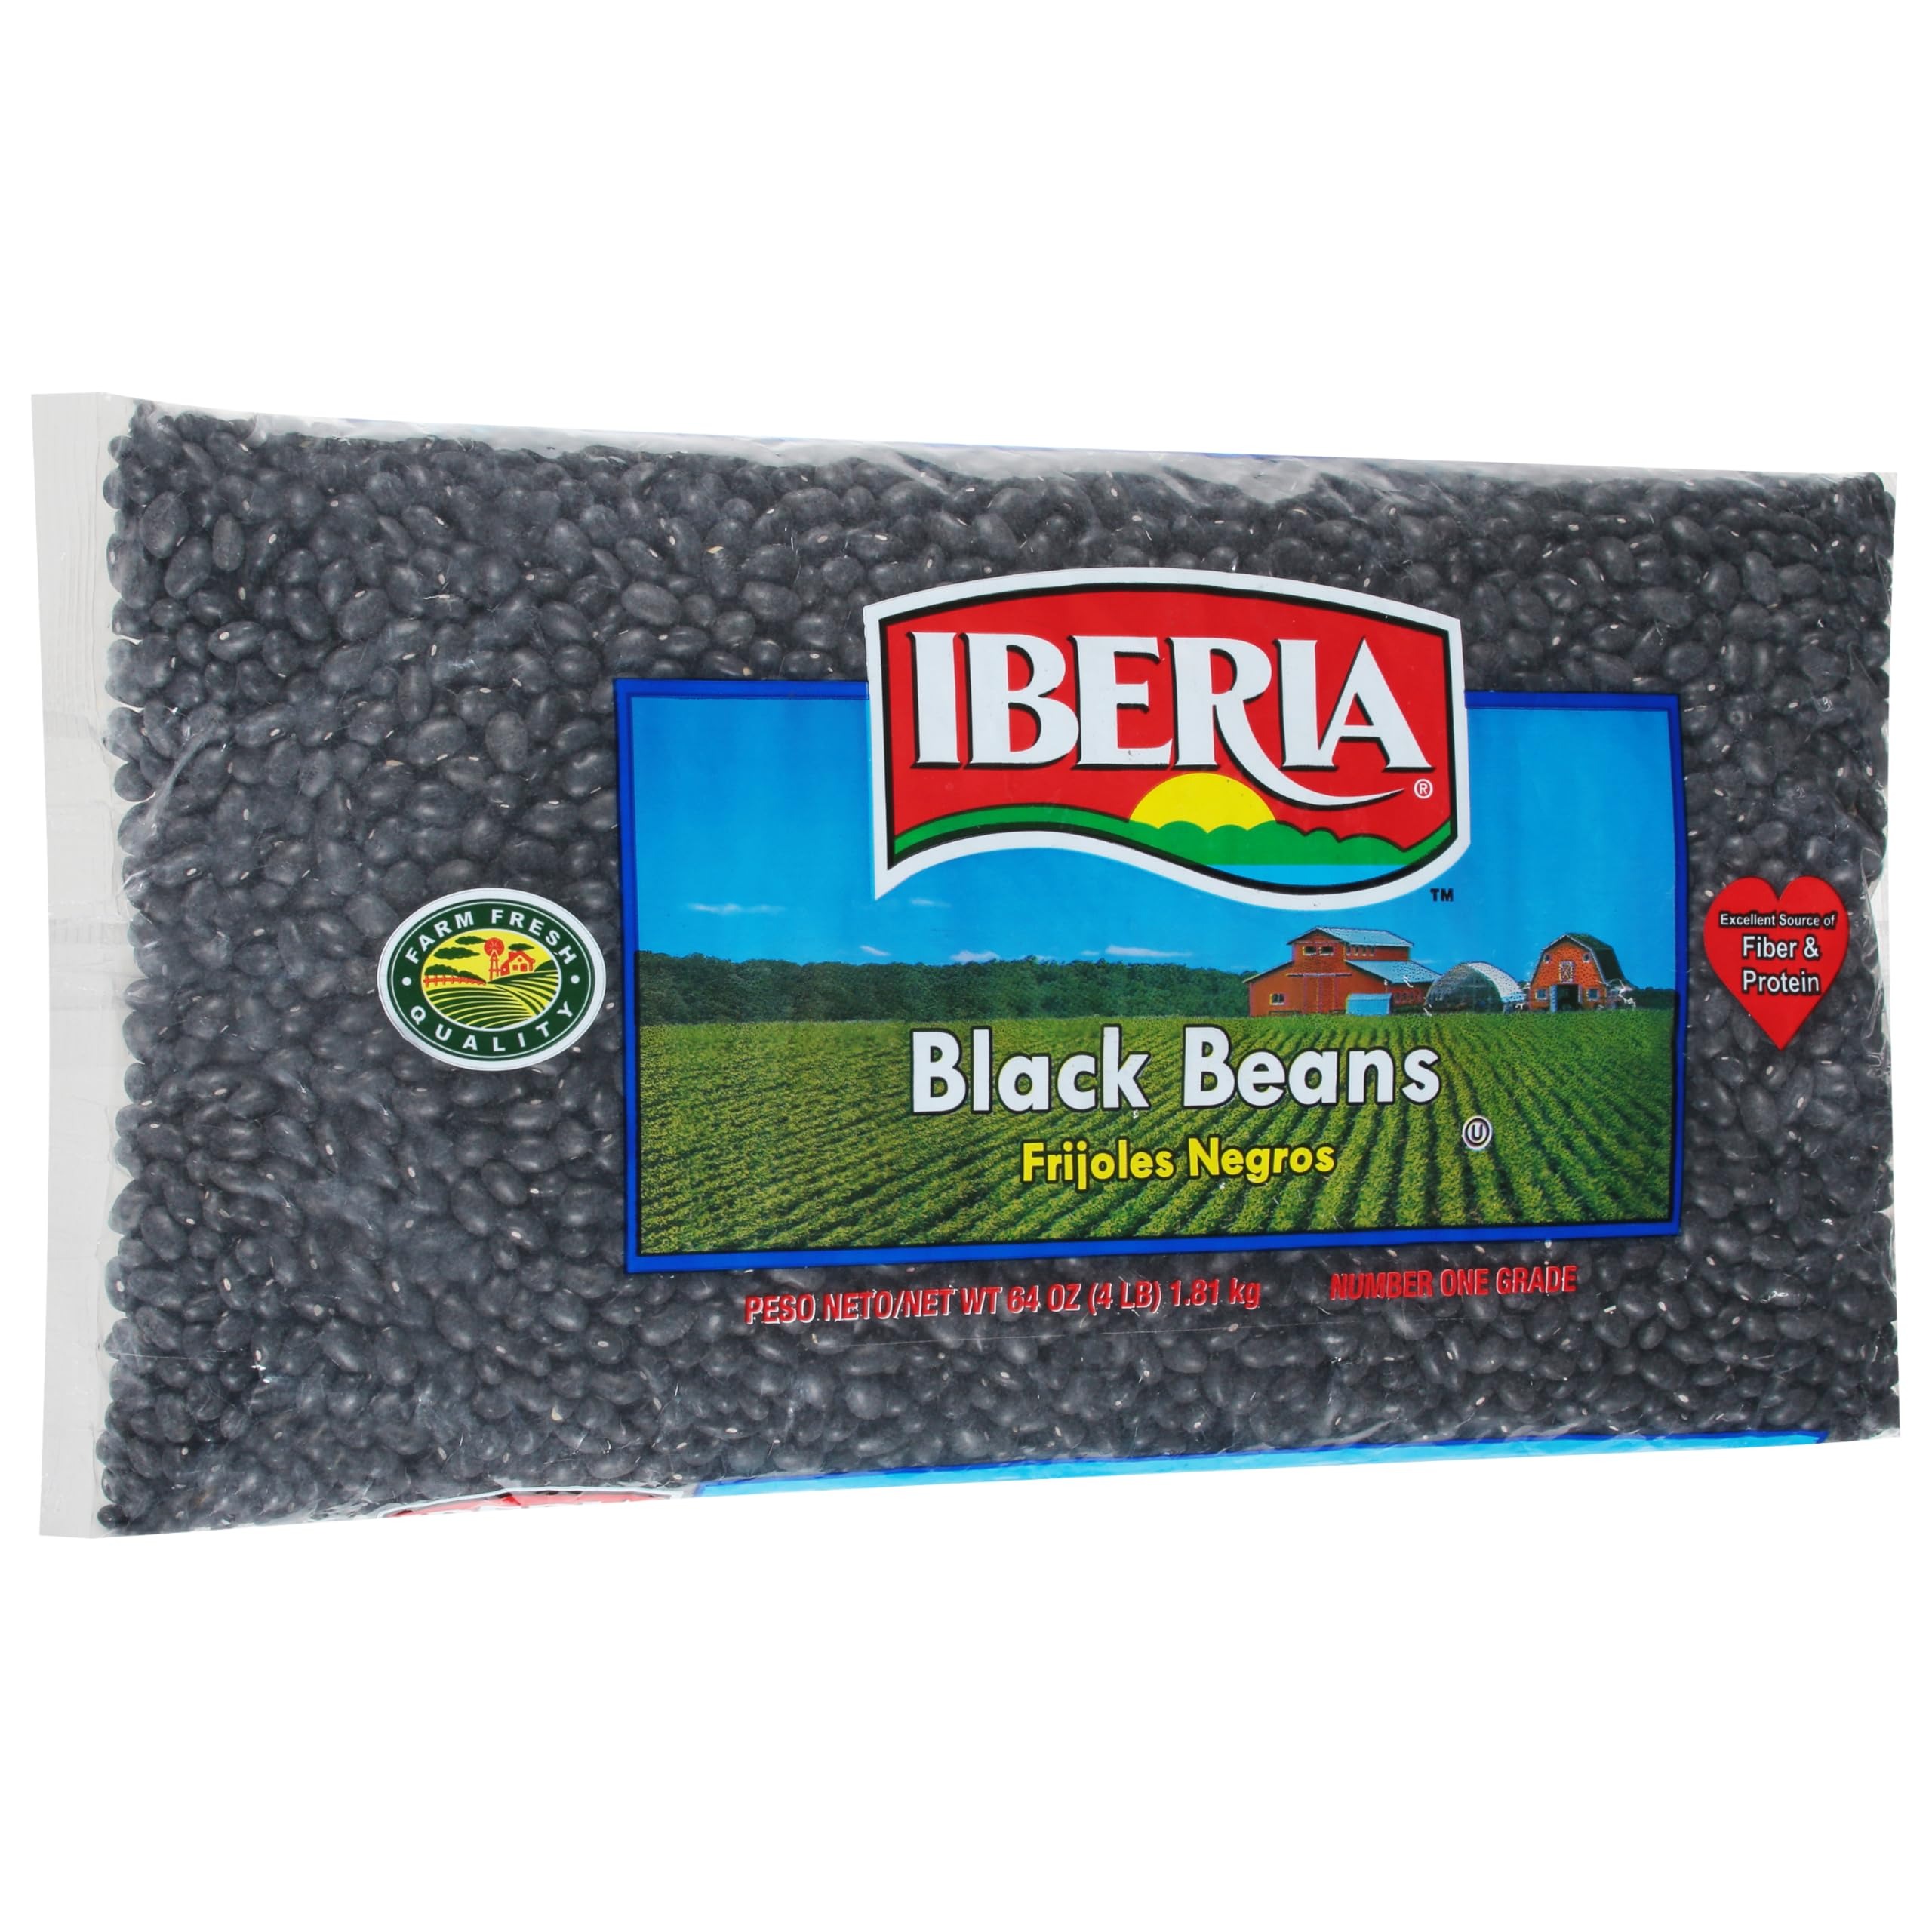
Item Name: Iberia Black Beans, 4lb.
Bullet Point 1: PANTRY STAPLE: A staple in virtually all Latin Cuisines, Iberia beans are delicious in salads, soups, purees, and stews, whether vegetarian or seasoned with meat. Just add lashings of garlic! They look nice too, especially when their rich, dark color is paired with yellow Rice
Bullet Point 2: LESS SODIUM: Dry beans contains less sodium than canned beans they are also cost-effective and easy to store
Bullet Point 3: GLUTEN AND CHOLESTEROL FREE: Naturally gluten-free and cholesterol-free, Iberia beans are picked at the peak of perfection, so you know you can count on their delicious flavor in your favorite recipes or as a satisfying side
Bullet Point 4: RICH IN PROTEIN & IRON: Iberia beans are a fantastic, low-calorie, low-fat option,
Bullet Point 5: ALL NATURAL: Packaged with no additives or preservatives, ensuring a fresh flavor and homegrown taste.
Value: 64.0
Unit: Ounce

Price: 1.98